Nitram

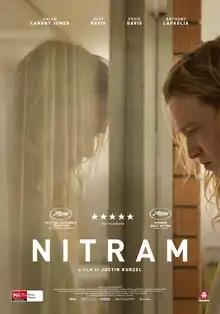
Theatrical release poster

Nitram is a 2021 biographical psychological drama film directed by Justin Kurzel from a screenplay by Shaun Grant. The film revolves around the life and behaviors of a mentally distressed young man called "Nitram" (based on Martin Bryant), and the events leading to his involvement in the 1996 Port Arthur massacre in Tasmania. The film stars Caleb Landry Jones, Judy Davis, Essie Davis and Anthony LaPaglia.